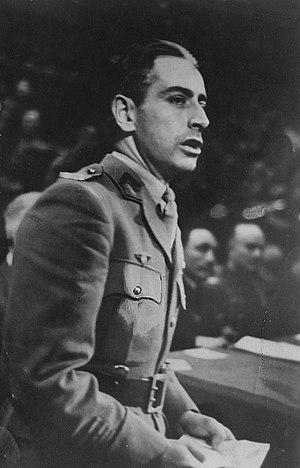
Pierre Brossolette. Discours à l'Albert Hall, 1943.
La liste des personnes transférées au Panthéon, à Paris, présente les 78 personnalités panthéonisées à ce jour.
Pierre Brossolette est un journaliste, homme politique et résistant français, né le 25 juin 1903 à Paris où il est mort le 22 mars 1944.
Le Grand Orient de France est la plus ancienne obédience maçonnique française et la plus importante d'Europe continentale. Il est né en 1773 d'une profonde transformation de la première Grande Loge de France. Ce renouvellement débouche sur des traits spécifiques qu'il imprime à la maçonnerie française, rendant celle-ci singulière, notamment au vu des autres maçonneries européennes. En 2014, la majorité de ces différences perdurent encore en son sein.